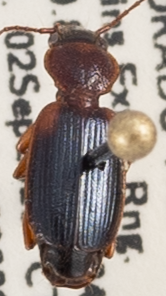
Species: Cymindis planipennis
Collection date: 2020-09-02
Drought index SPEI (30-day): -1.77
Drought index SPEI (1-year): -0.9
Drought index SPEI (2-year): -0.2